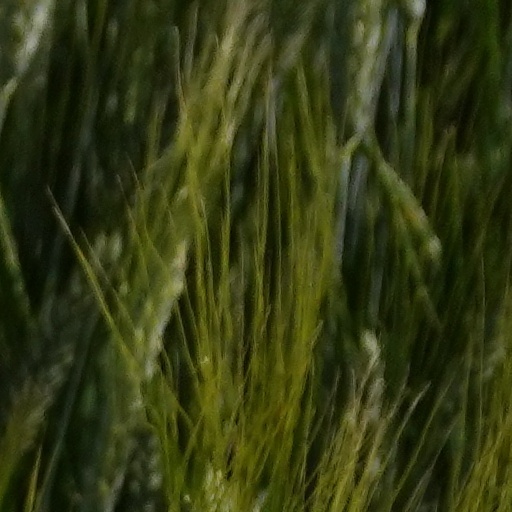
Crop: wheat